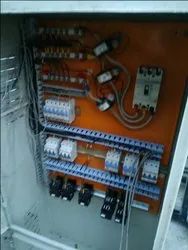
Label: Electrical_Wiring_Services